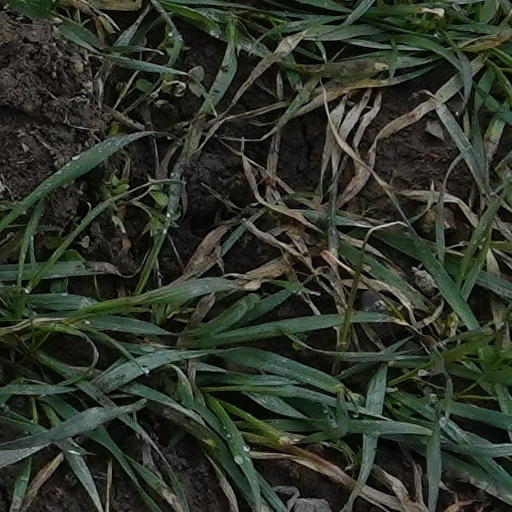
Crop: wheat